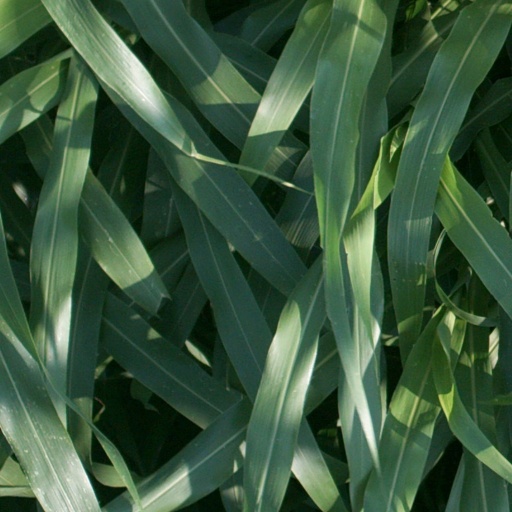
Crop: sorghum